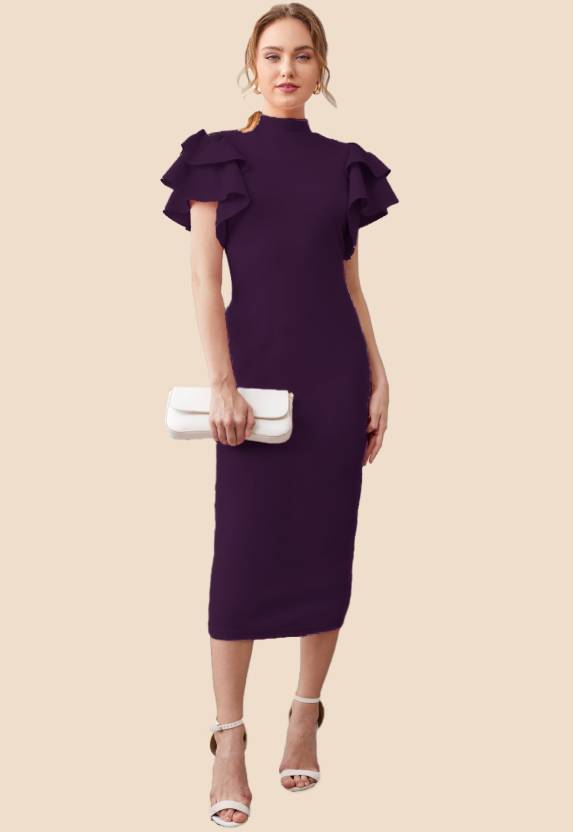
Product: Women Bodycon Purple Dress
Price: ₹349
Colors: Purple
Pattern: Self Design